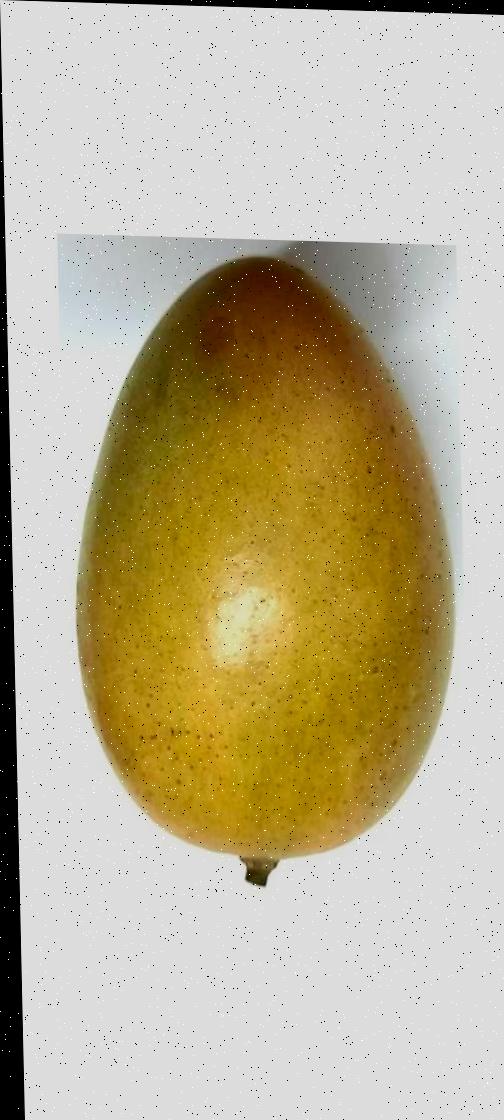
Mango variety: Shada